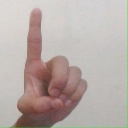
अक्षर: ड